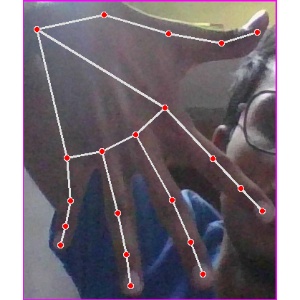
अक्षर: ढ